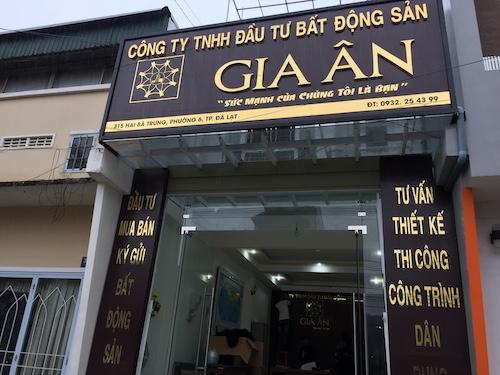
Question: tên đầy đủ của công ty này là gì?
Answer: tên đầy đủ của công ty này công ty tnhh đầu tư bất động sản gia ân